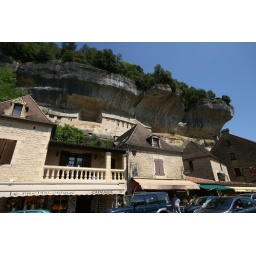
House perched under the rock facade in Les Eyzies de Tayac.